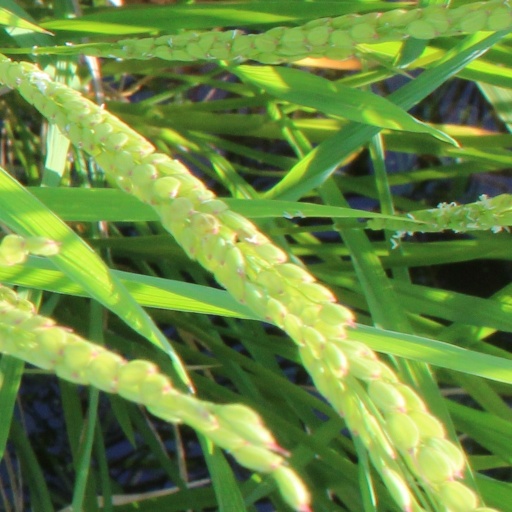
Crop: rice